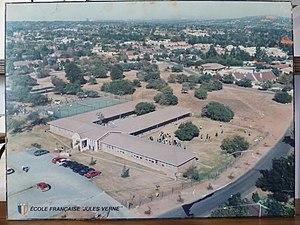
Le lycée Jules Verne en 1992. Cette photo m'a été donner après un échange et l'accord de la direction du Lycée Jules Verne.
Le lycée français Jules-Verne est un établissement français semi-public conventionné par l’Agence pour l’enseignement français de l’étranger. Il est divisé en deux campus :